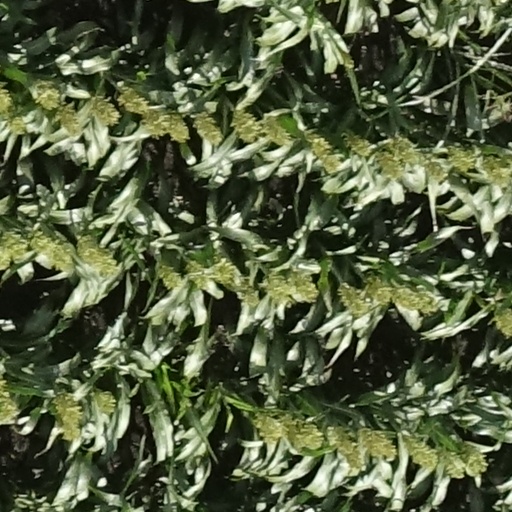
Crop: sorghum